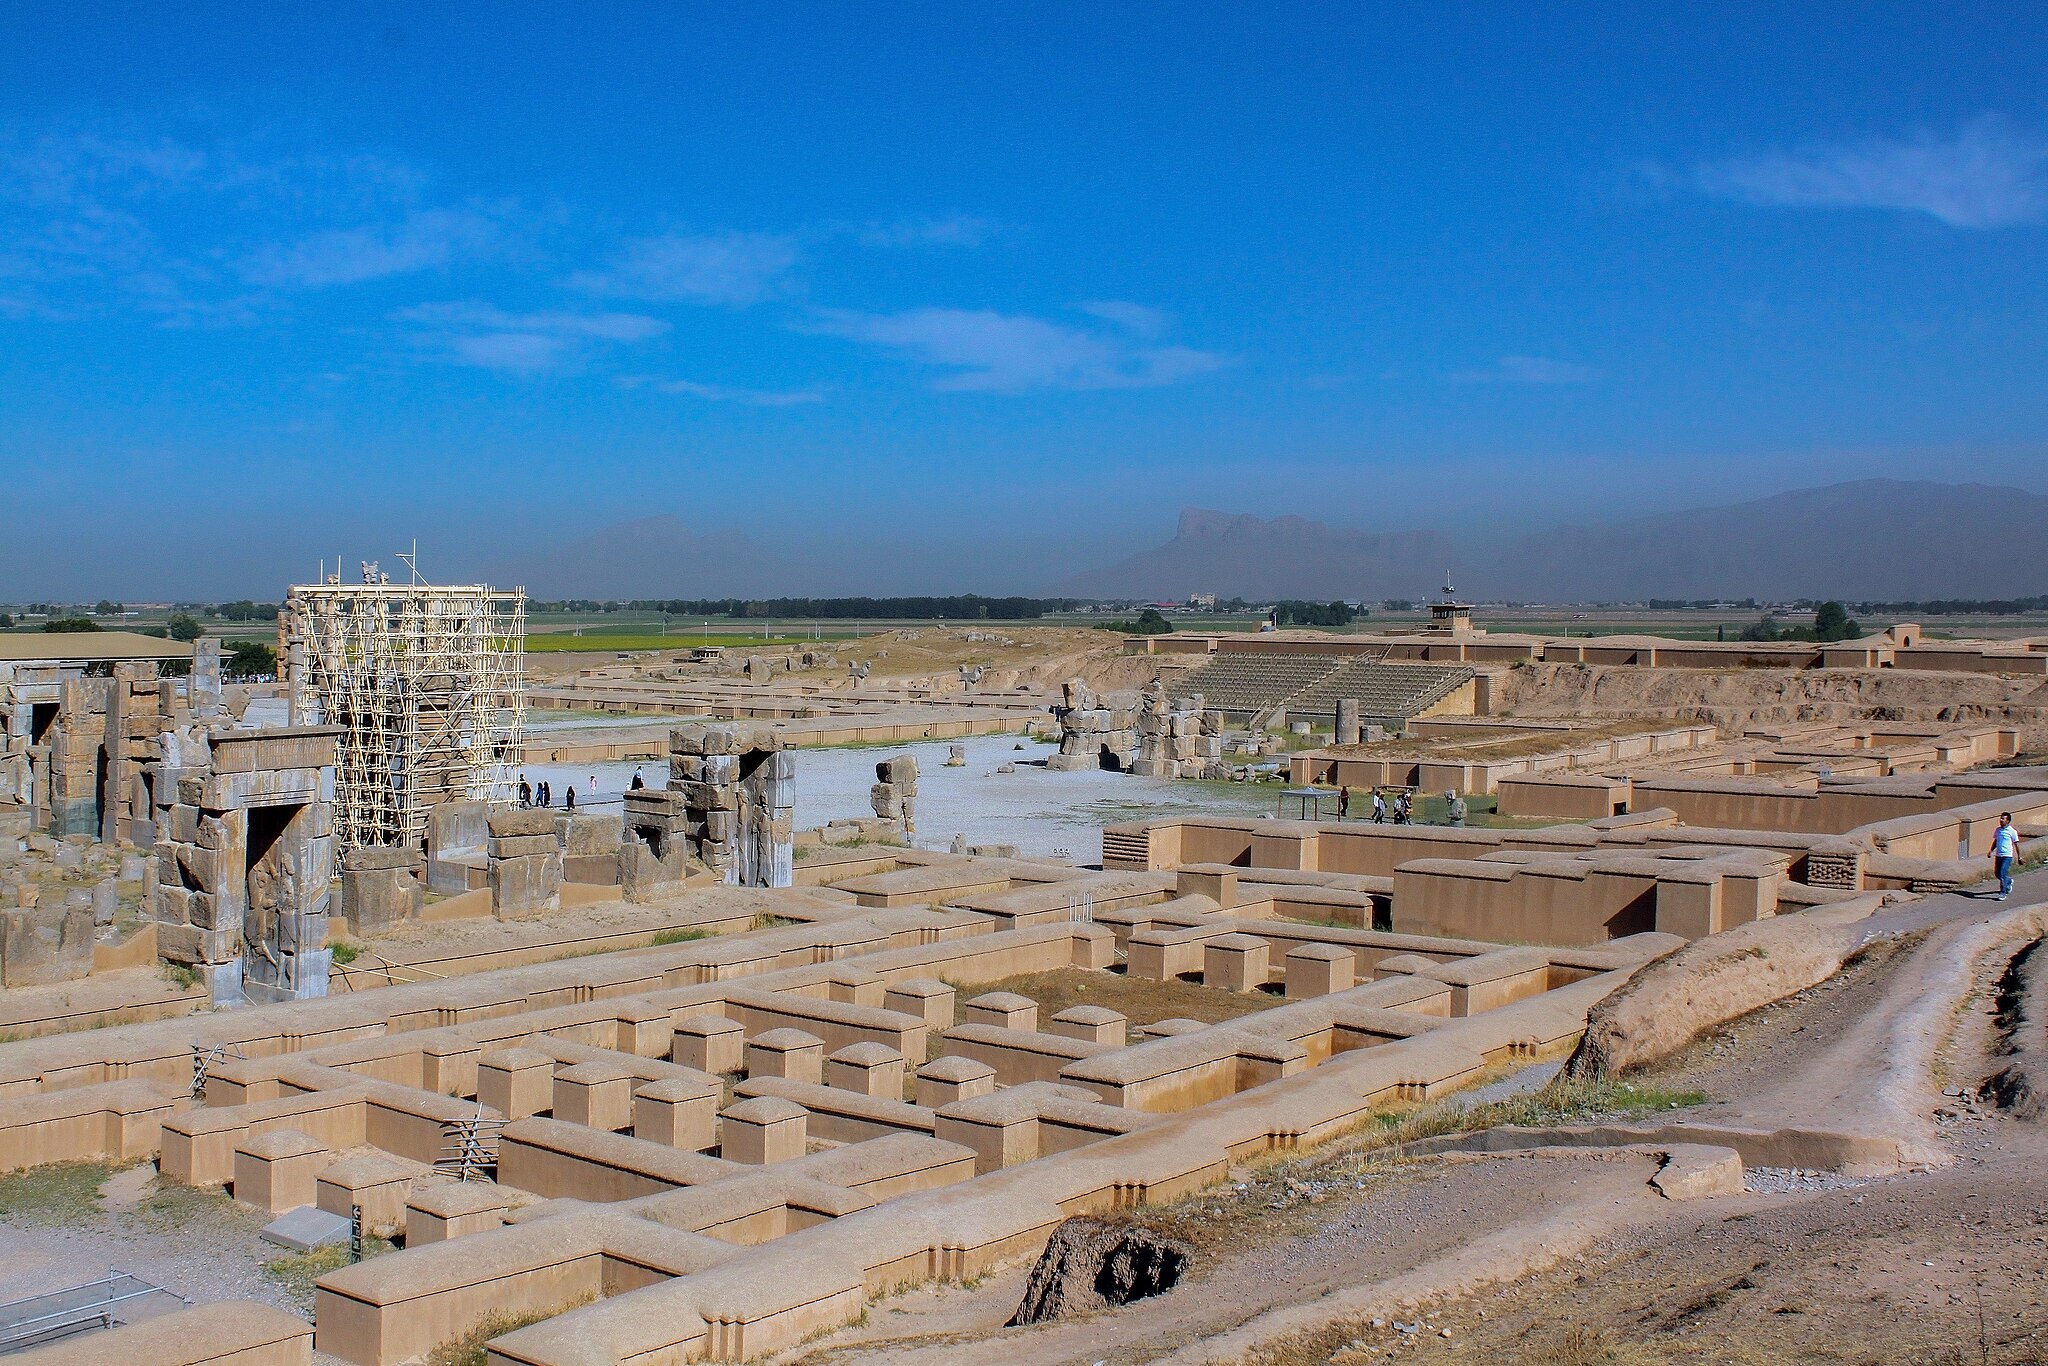
Title: Persepolis تخت جمشید 25
Description: Persepolis was the ceremonial capital of the Achaemenid Empire (ca. 550–330 BC). It is situated 60 km northeast of the city of Shiraz in Fars Province, Iran
Date: 2009-07-14 02:35:31
Categories: Taken with Canon EOS 500D, Self-published work, Files with coordinates missing SDC location of creation, 2009 in Persepolis, Photographs by Mostafa Meraji, General views of Persepolis